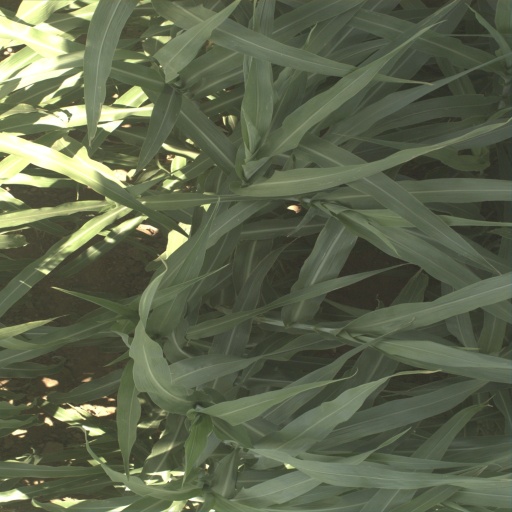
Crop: sorghum